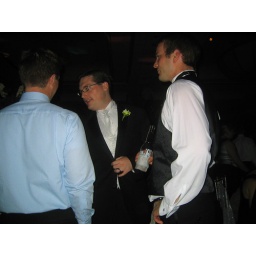
I don't know who the guy in the blue shirt is.